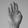
ASL letter: B